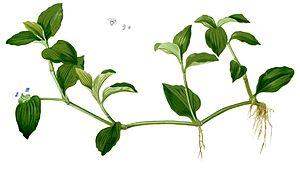
Commelina communis, la Comméline commune, est une espèce de plante herbacée de la famille des Commelinaceae.